Botswana cuisine

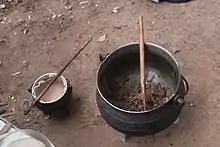
Seswaa and bogobe

The cuisine of Botswana is unique but shares some characteristics with other cuisines of Southern Africa. Examples of Setswana food include "pap", "samp", "magwinya", "bogobe" and mophane worms. A food unique to Botswana is "seswaa", salted mashed-up meat.